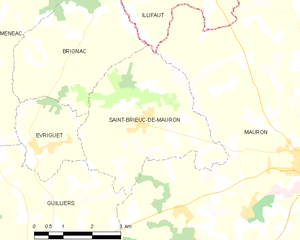
Saint-Brieuc-de-Mauron [sɛ̃bʁijødmɔʁɔ̃] est une commune française située dans le département du Morbihan, en région Bretagne.